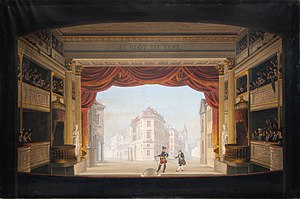
C.F. Christensen
C.F. Christensen, Det indvendige af Det kgl. teater under fremstillingen af Jacob v. Thyboe, 	1820'erne, Statens Museum for Kunst.
Christian Ferdinand Christensen var en dansk teatermaler.